SMS Pfeil

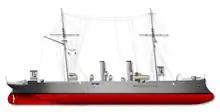
Illustration of the class

Designed in 1879, the s marked a significant advance in naval technology for the German fleet; they were the first steel-hulled vessels, and they were the first cruiser-type vessels to abandon traditional sailing masts. Their armament—a torpedo tube and a battery of light guns—reflected the growing importance of the torpedo as a weapon, since the guns were necessary to defend against the increasingly powerful torpedo boats of the period.